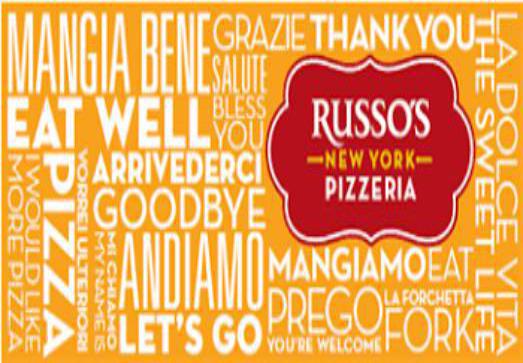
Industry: Food